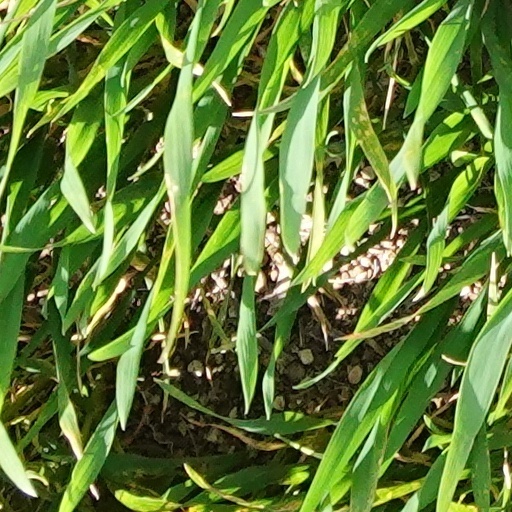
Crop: wheat